Crusades of the 15th century

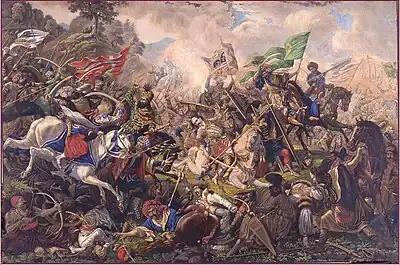
Battle of Breadfield by Eduard Gurk

Though Sigismund had retired from Prague, his troops held the castles of Vyšehrad and Hradčany. Beginning on 16 August 1420, the citizens of Prague laid siege at the Battle of Vyšehrad, and by October, the defending garrison was on the point of capitulating through famine. Sigismund tried to relieve the fortress but was decisively defeated by the Hussites on 1 November 1420 near the village of Pankrác. The castles of Vyšehrad and Hradčany now capitulated, and shortly afterwards almost all Bohemia fell into the hands of the Hussites.